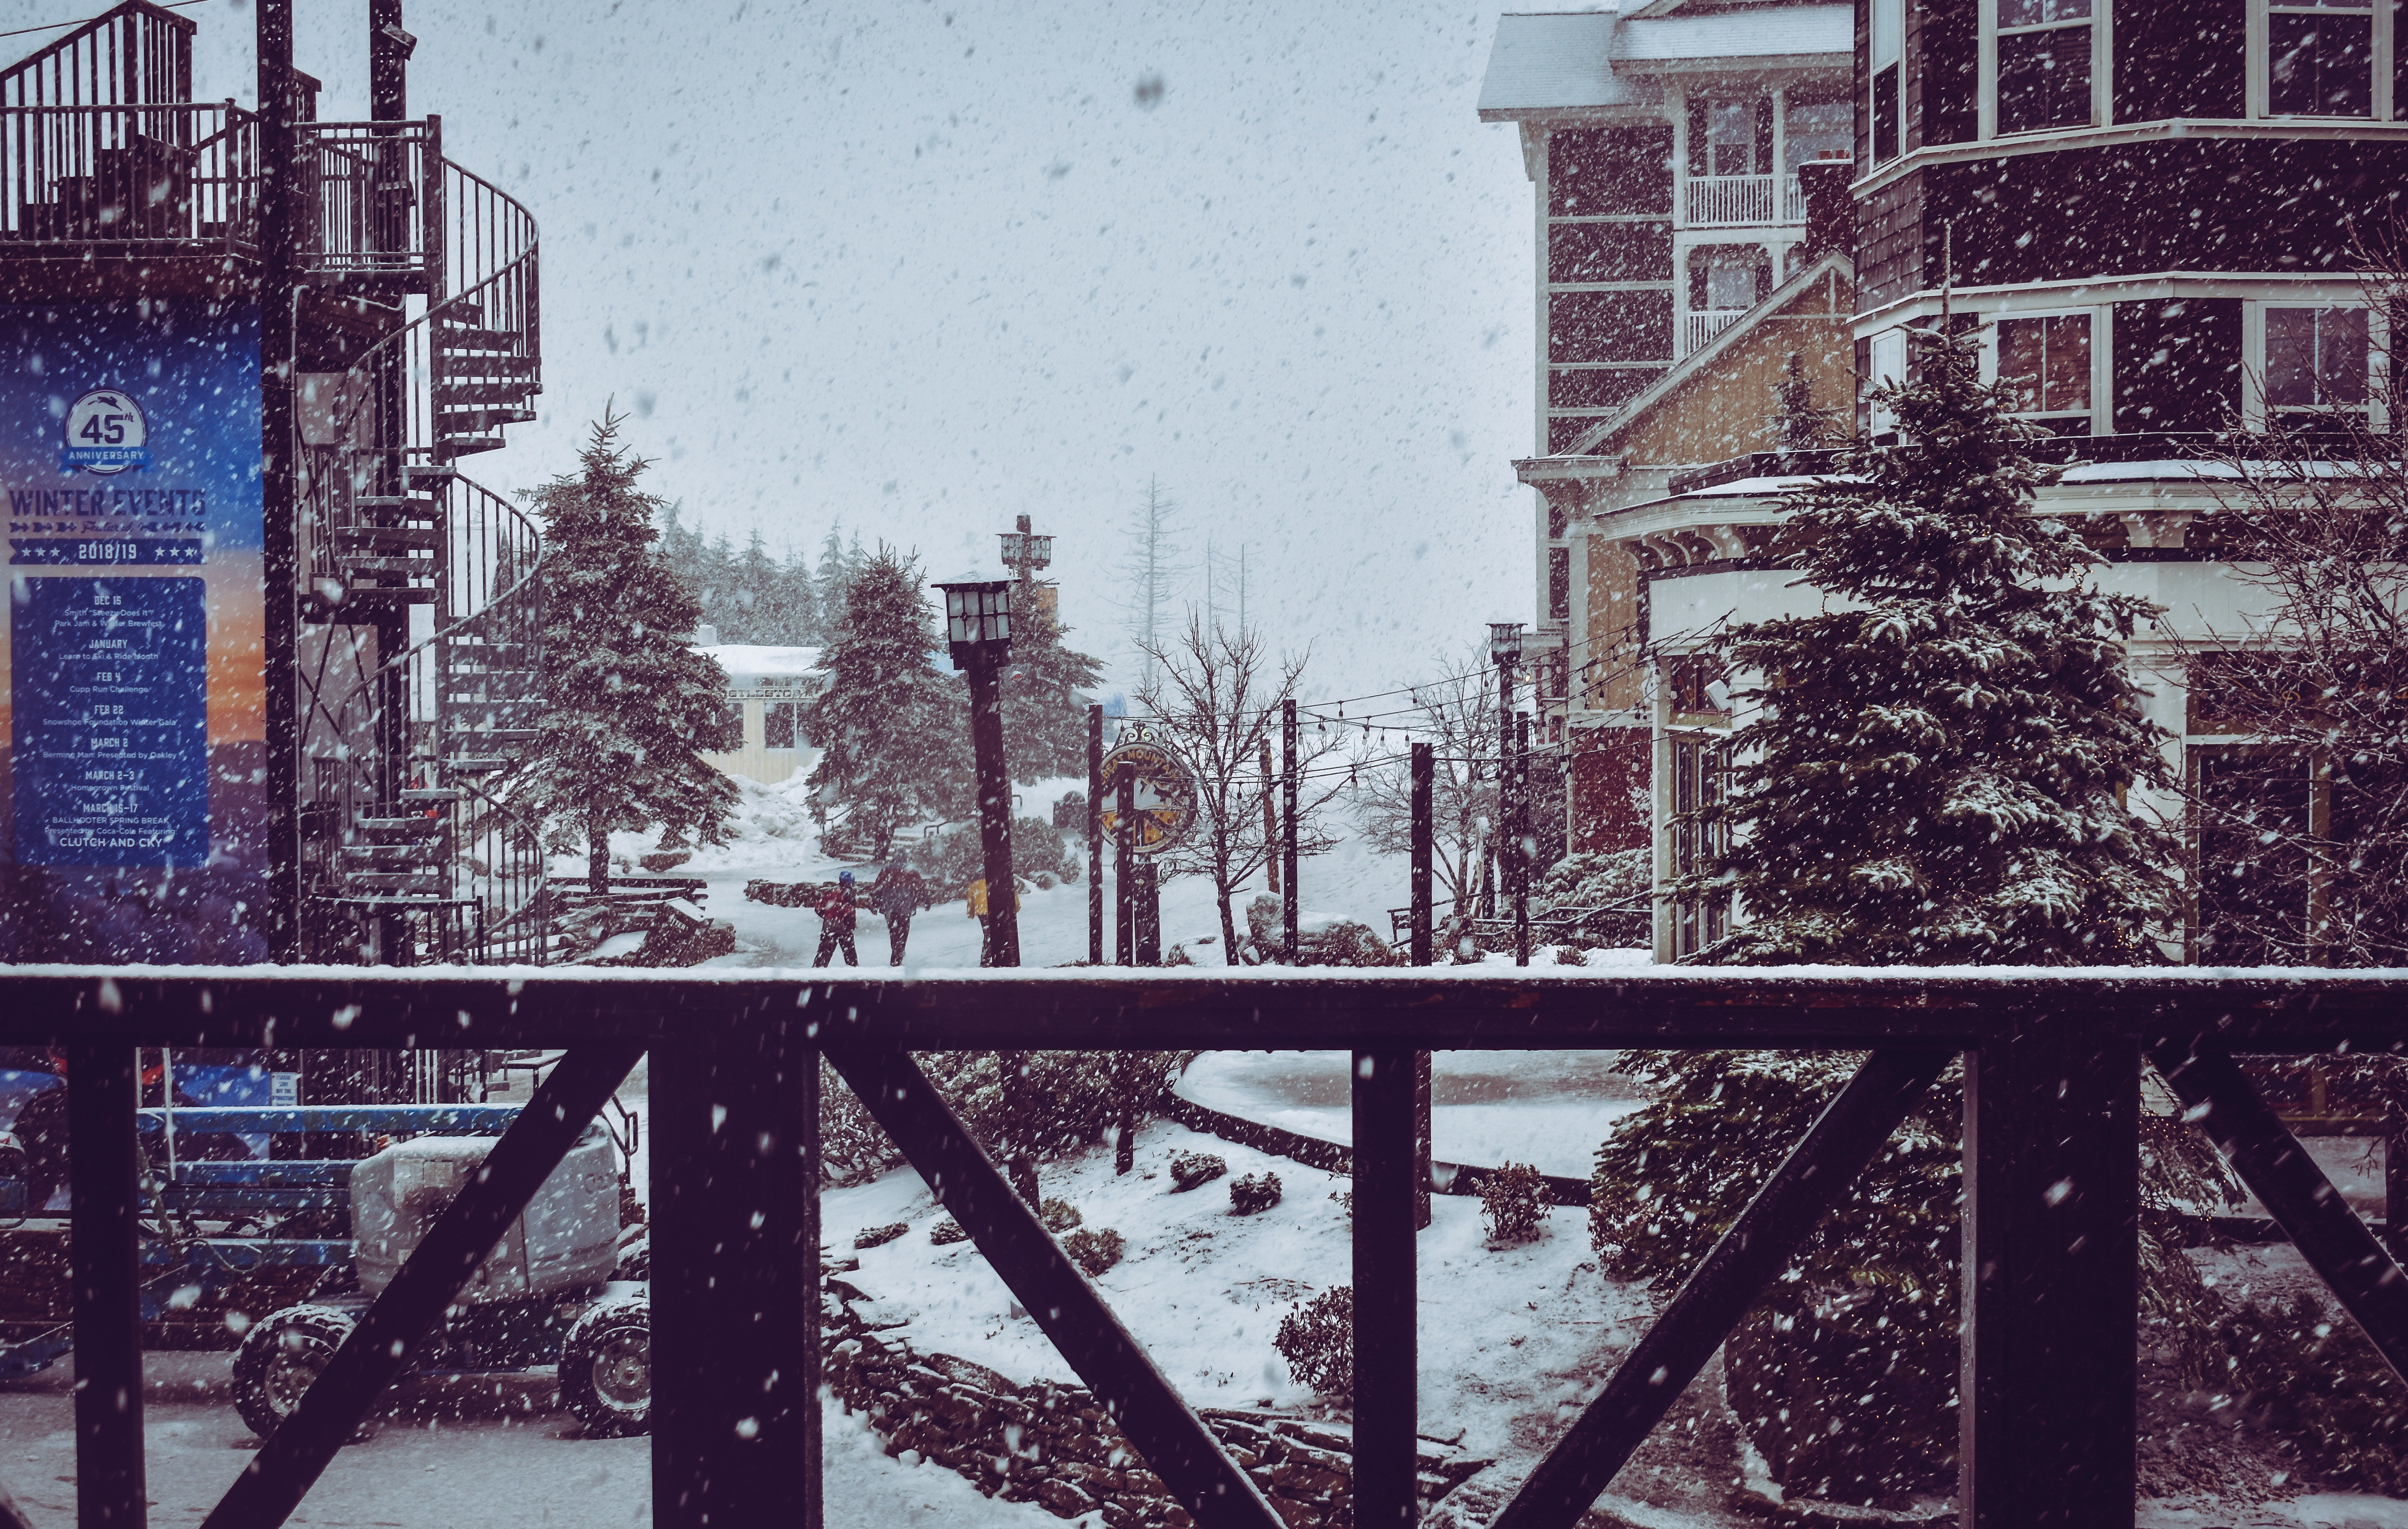
water, sky, iron, tree, snow, urban area, architecture, house, metal, building, city, winter, window, cloud, tower, reflection, home, facade